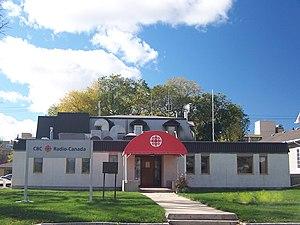
Ediface CKSB, 607, rue Langevin, Saint-Boniface, Manitoba